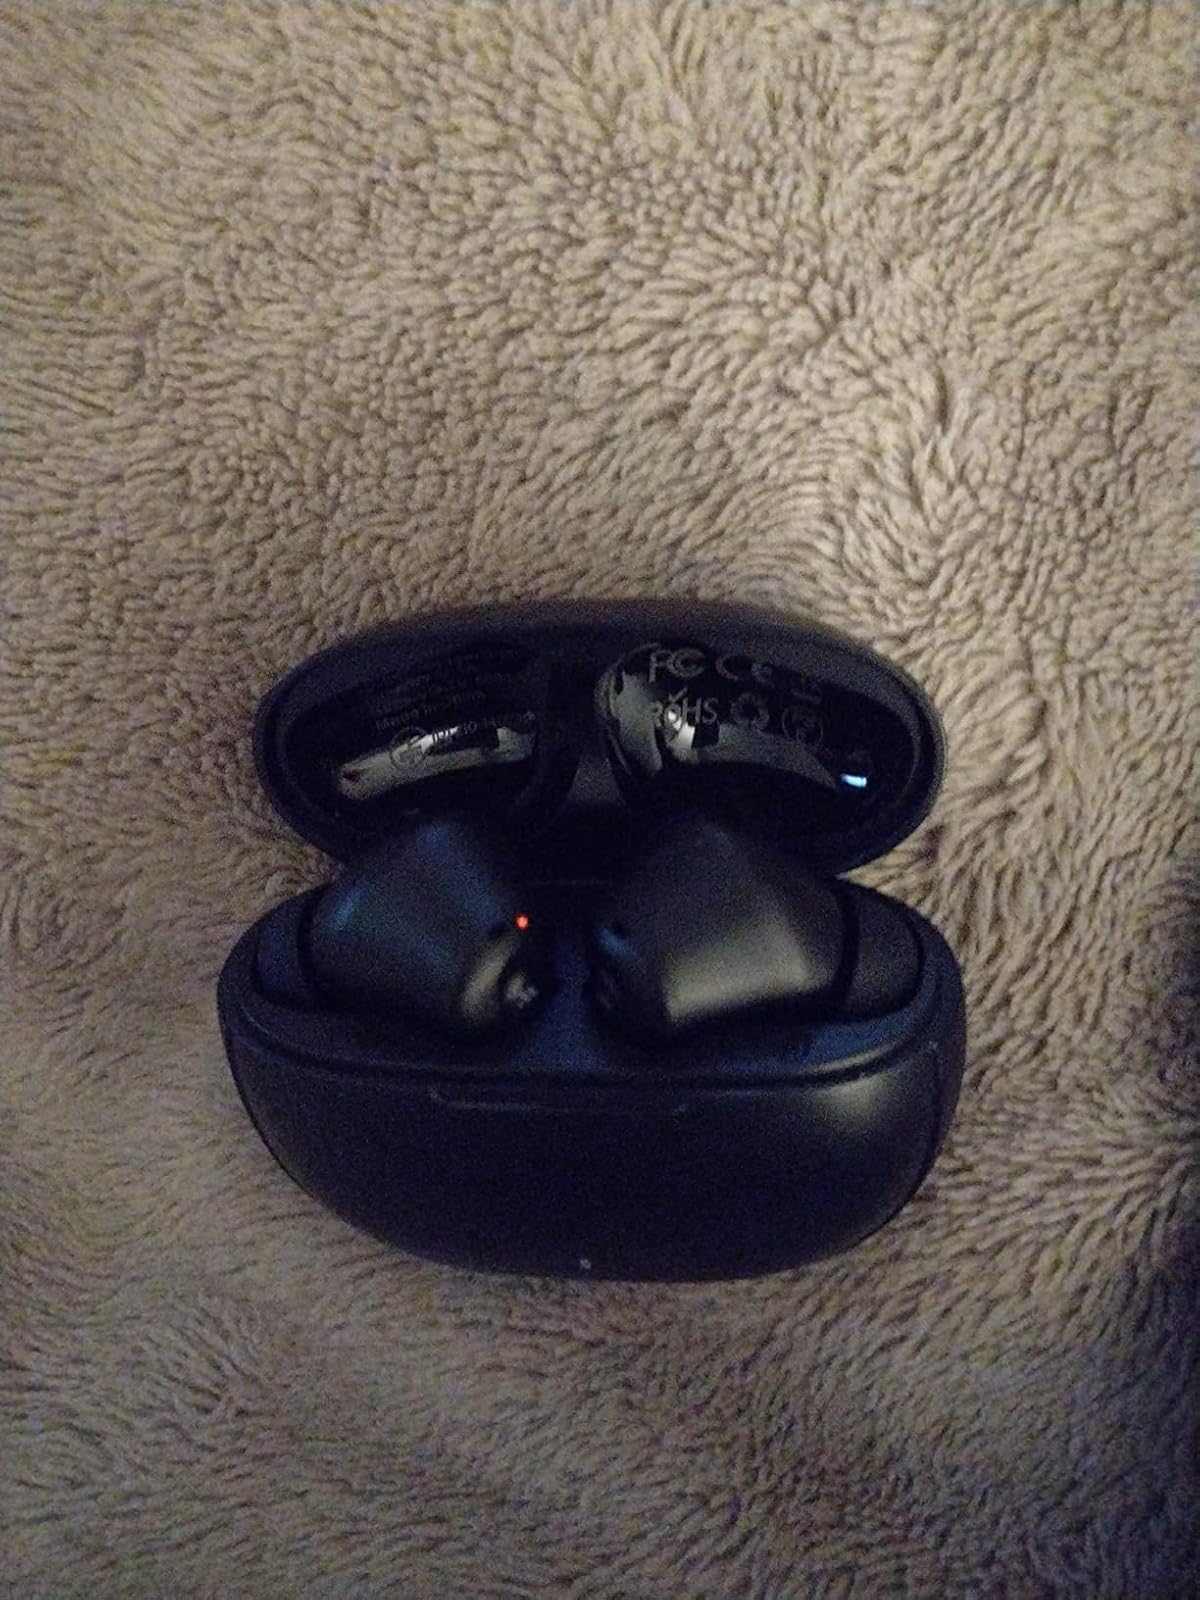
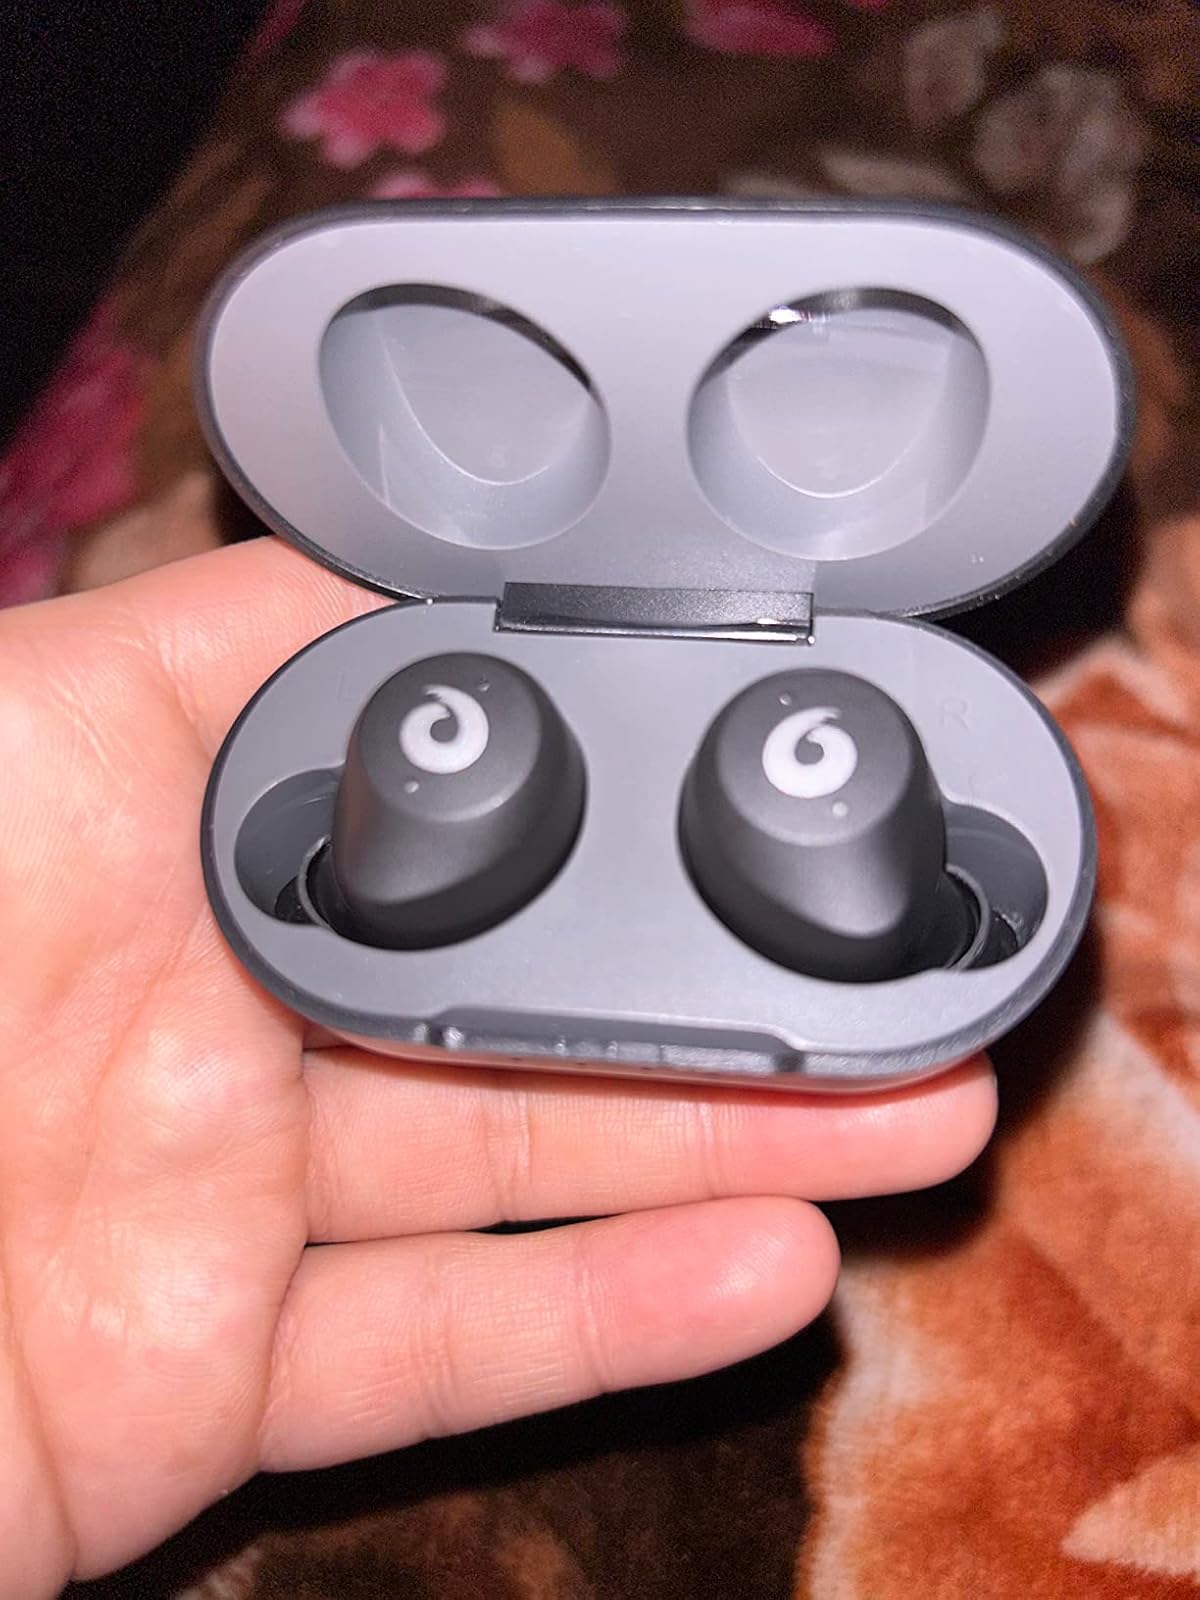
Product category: earbuds
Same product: no